Pop Is Dead

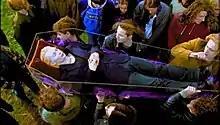
Thom Yorke as "a dandified vampire in a glass coffin" in the music video

The music video was directed by Dwight Clarke, based on a treatment by Yorke. It features Yorke portraying the character of Pop as "a dandified vampire in a glass coffin", accompanied by other band members. According to Radiohead's video commissioner, Dilly Gent, "We had the entire Radiohead fan club carrying him across the Oxford Downs ... In the early '90s, we probably thought those videos were all right, but looking back at them now, we all just want to die." "Stereogum" likened the video to those of Nirvana.